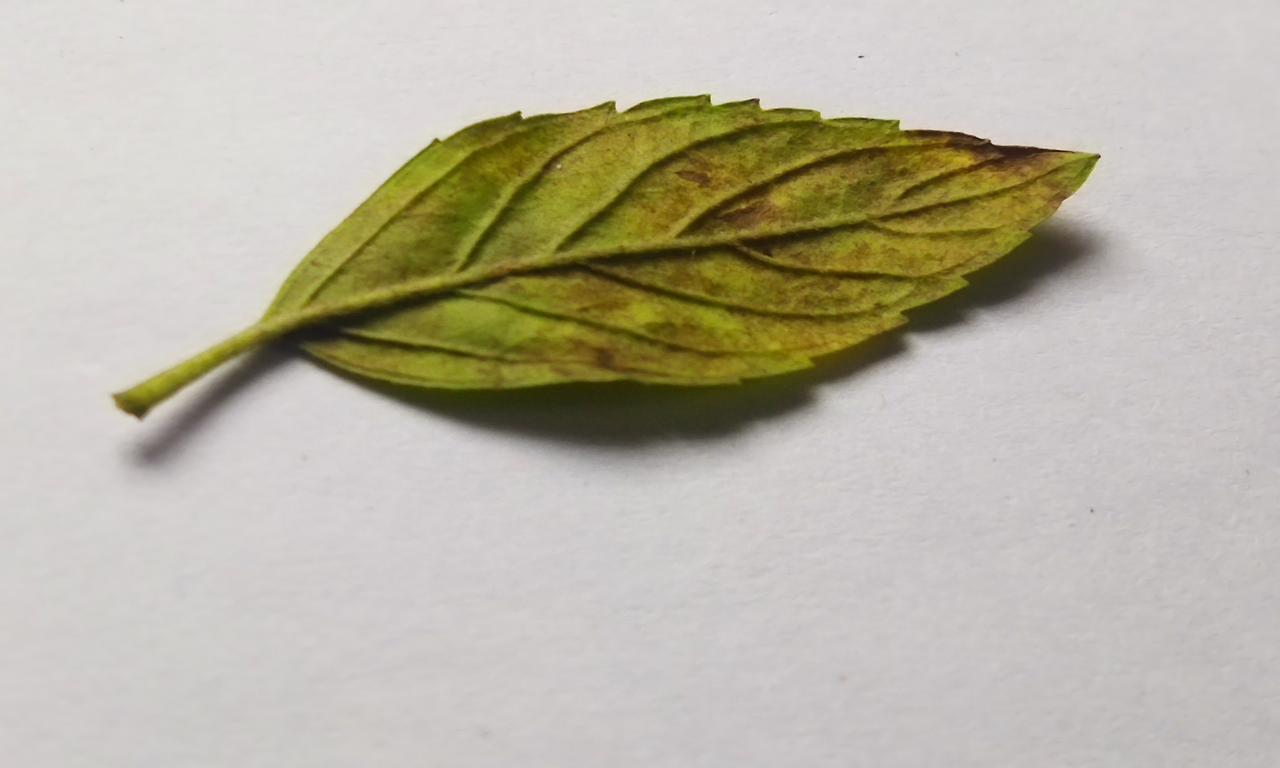
Label: Spoiled